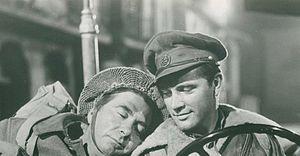
Les Rats du désert est un film américain réalisé par Robert Wise, sorti en 1953.